Russian opera

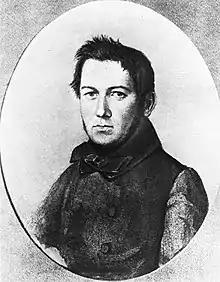
Mikhail Glinka

However the most important events in the history of Russian opera were two great operas by Mikhail Glinka (1804–1857) A Life for the Tsar, ("Zhizn za tsarya", originally entitled "Ivan Susanin" 1836) and Ruslan and Lyudmila (based on the tale by Alexander Pushkin, 1842. These two works inaugurated a new era in Russian music and a burgeoning of Russian national opera.